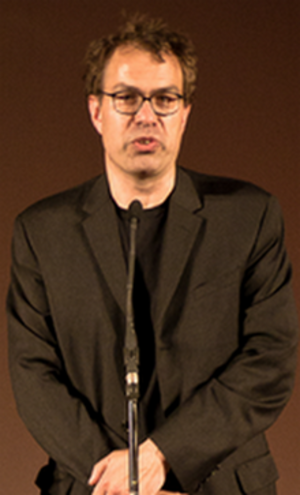
Dominik Moll à une avant-première du film Le Moine au festival Paris Cinéma 2011.
Dominik Moll est un réalisateur et scénariste français, né le 7 mai 1962 à Bühl.